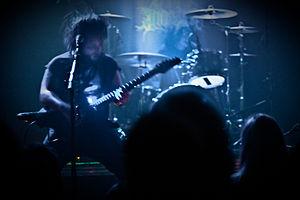
Wolves in the Throne Room est un groupe de black metal américain, originaire d'Olympia, Washington. Il aborde des thèmes abstraits, souvent liés à la nature et au paganisme. Le groupe est actuellement toujours en activité. Leurs labels sont Southern Lord Records, Vendlus Records et Artemisia Records. Leur style musical est souvent qualifié de « cascadian black metal », appellation qui caractérise leur musique à volonté cristalline et méditative.